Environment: real
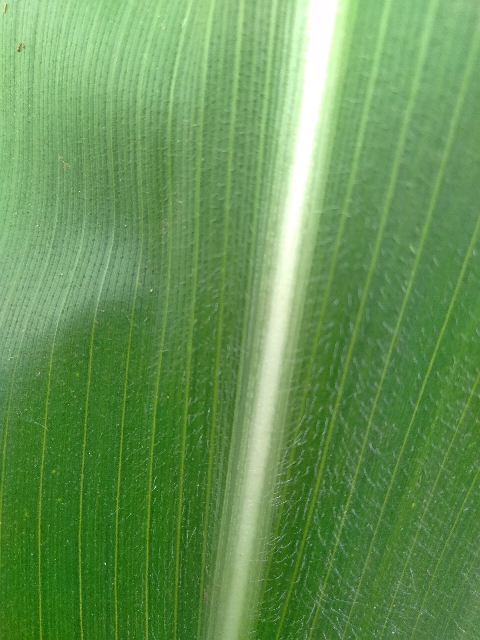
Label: healthy